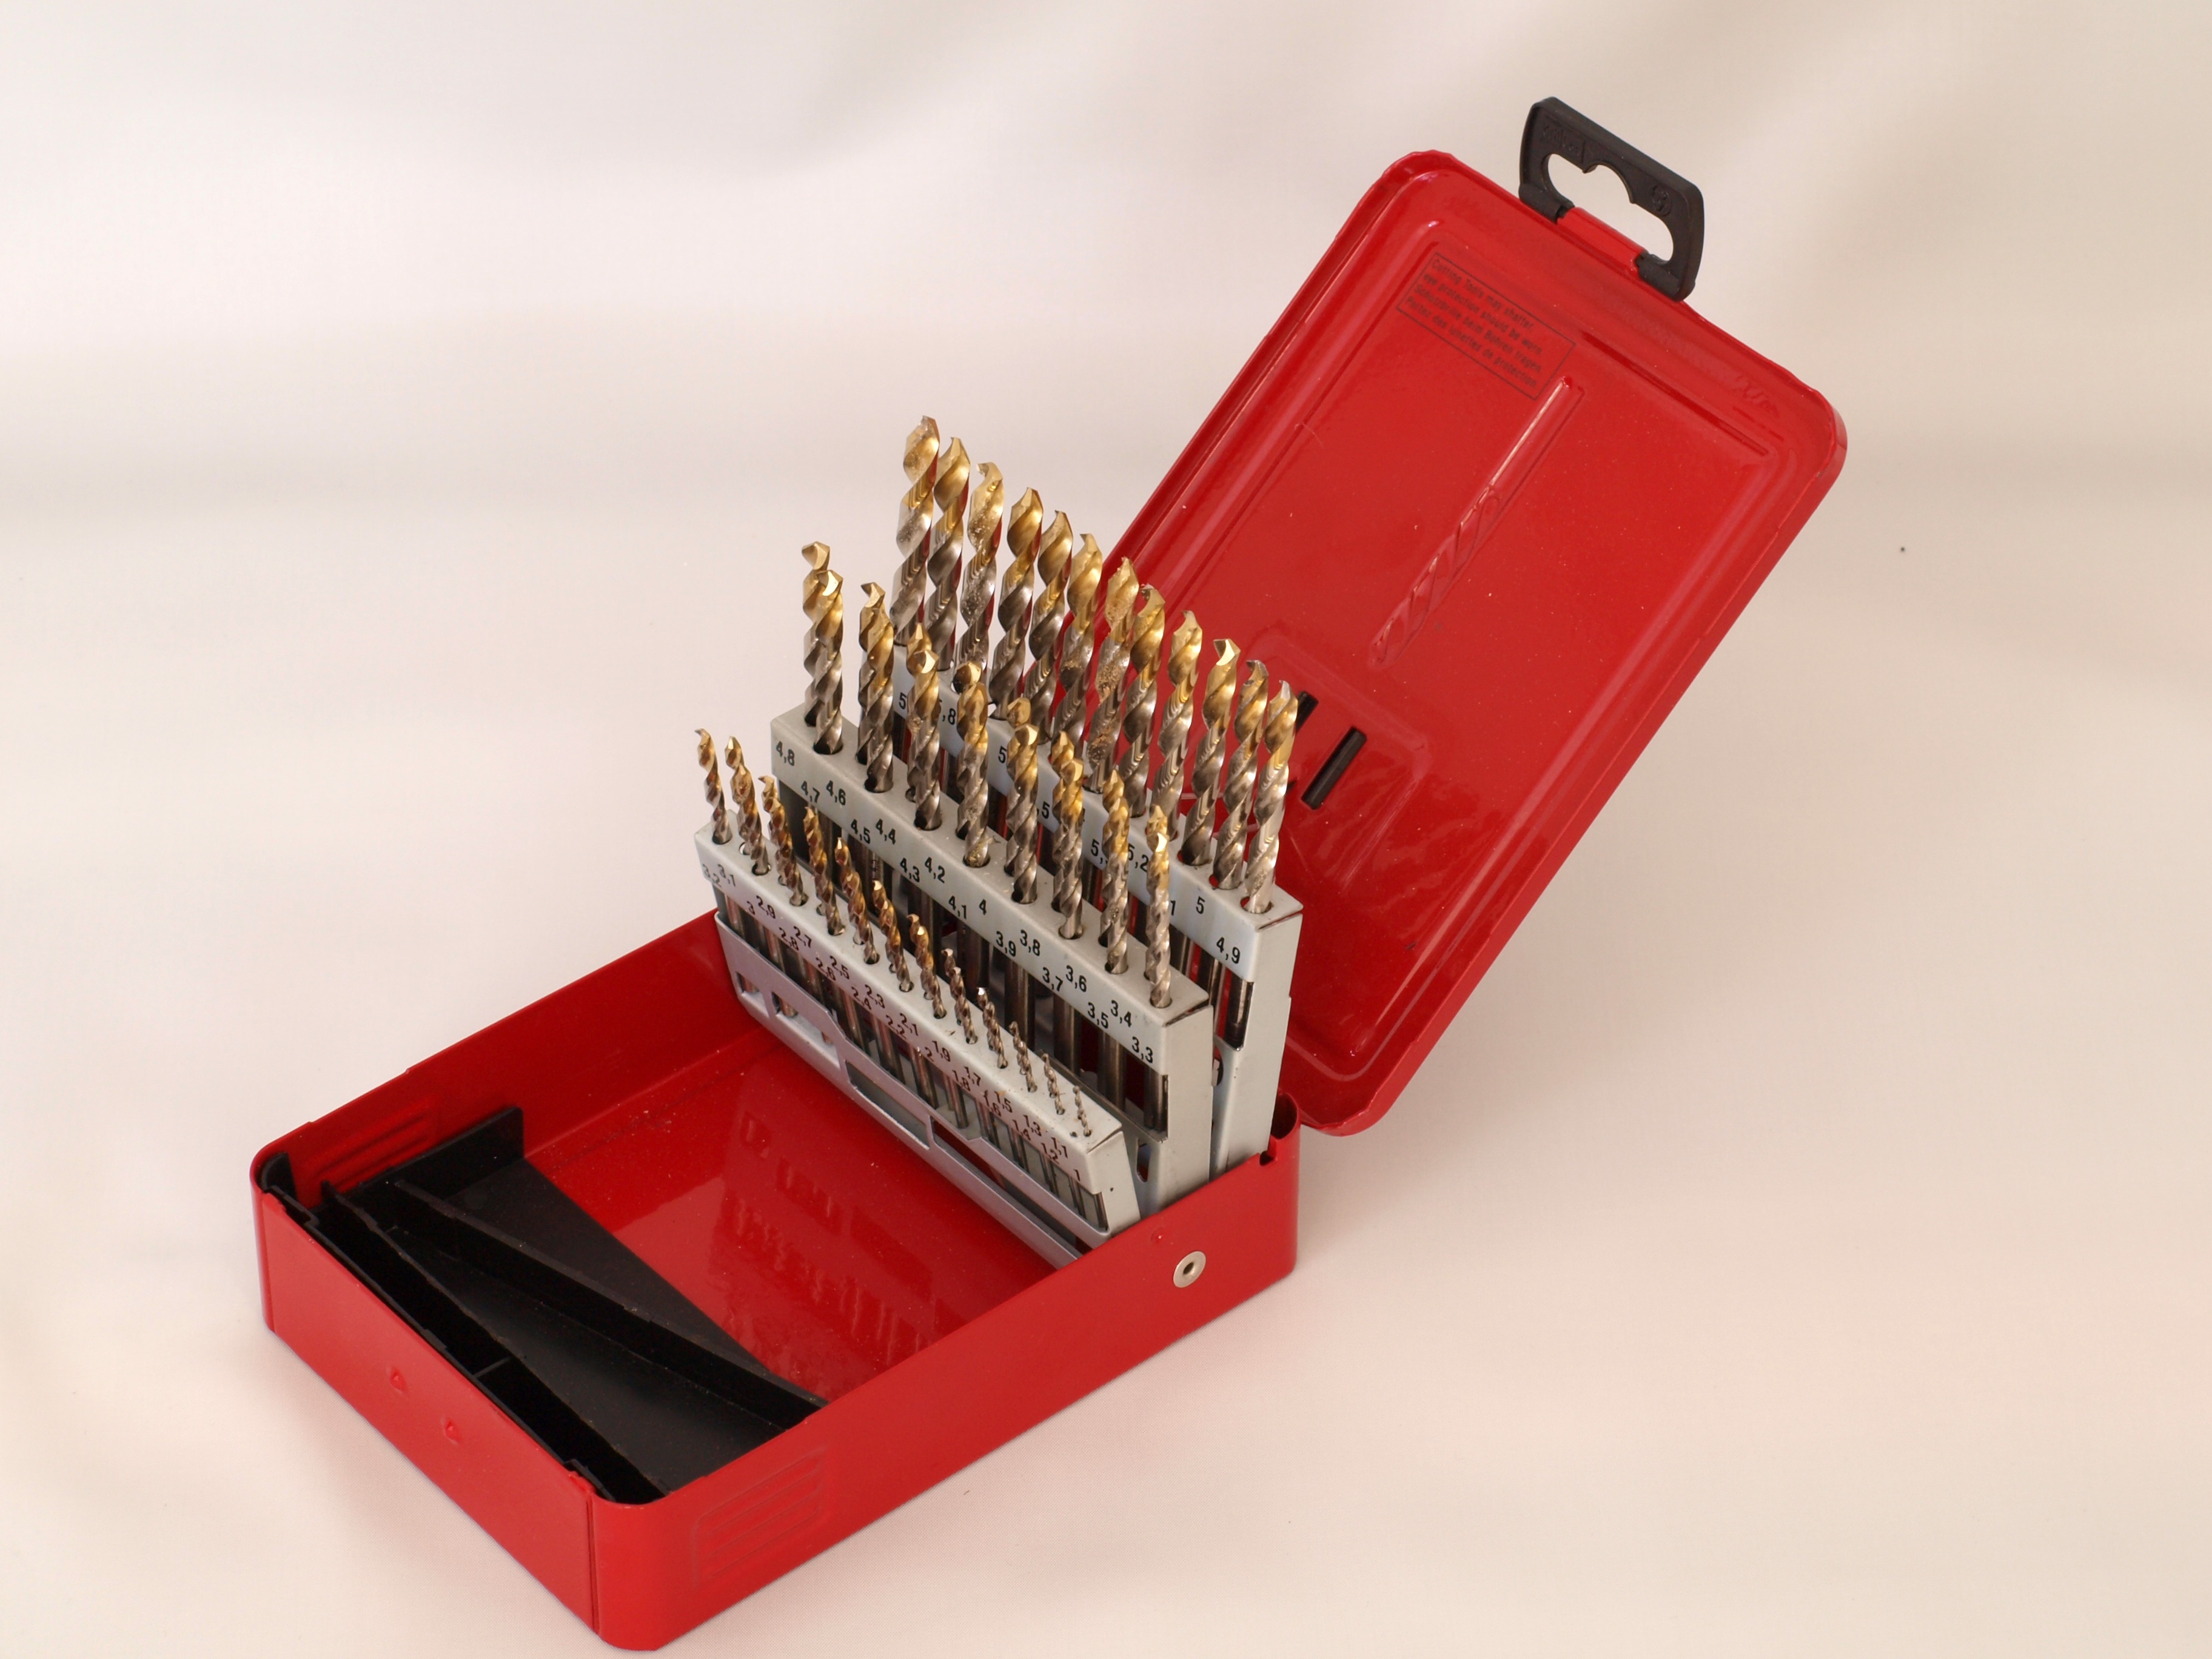
tool, red, drill, product, hardware, drilling, metalworking, machining, product design, cutting tools, tool accessory